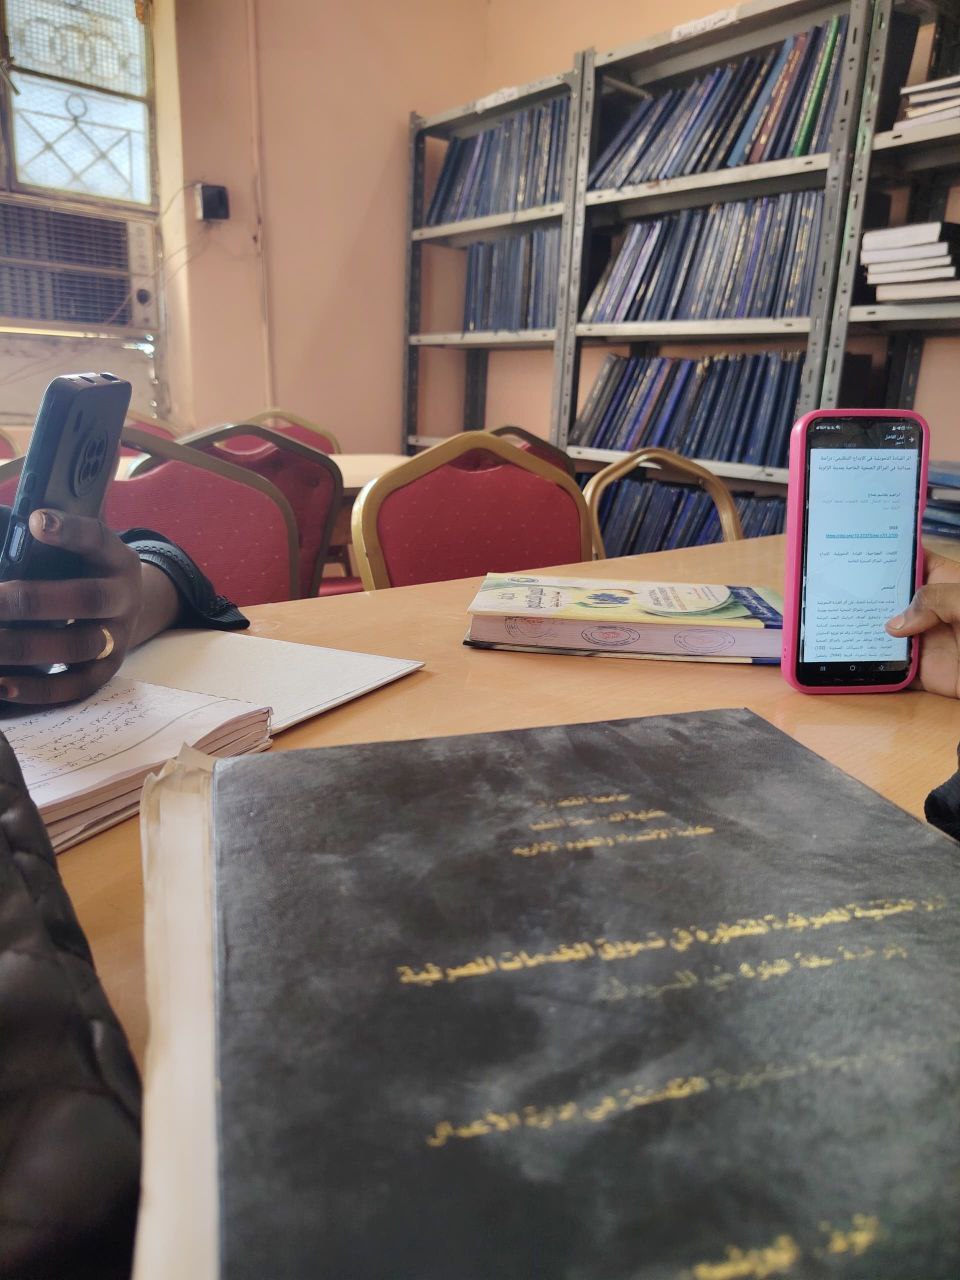
الوصف بالفصحى: مكتبة جامعة القضارف تحتوي على أرفف مليئة بالكتب والمراجع، وطاولات وكراسي للقراءة
الوصف بالعامية السودانية: مكتبة جامعة القضارف فيها ارفف مليانة كتب ومراجع وطرابيز وكراسي للقراية
التصنيف: Public Spaces & Infrastructure